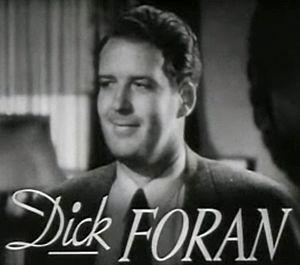
Dick Foran est un acteur américain, né John Nicholas Foran à Flemington le 18 juin 1910, mort à Los Angeles — Quartier de Panorama City — le 10 août 1979.